List of islands of Michigan

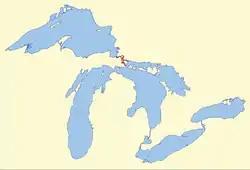
St. Marys River

The St. Marys River connects Lake Superior and Lake Huron at the easternmost point of the Upper Peninsula. It carries the international border throughout its length, and some of the islands belong to neighboring Ontario. The largest of Michigan's islands in the river are Sugar Island and Neebish Island. Wider portions of the river are designated as Lake George, Lake Nicolet, and the Munuscong Lake. The whole length of the Michigan portion of the river is part of Chippewa County.